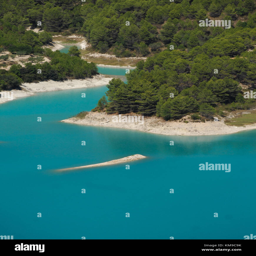
a bright blue lagoon in the mountains